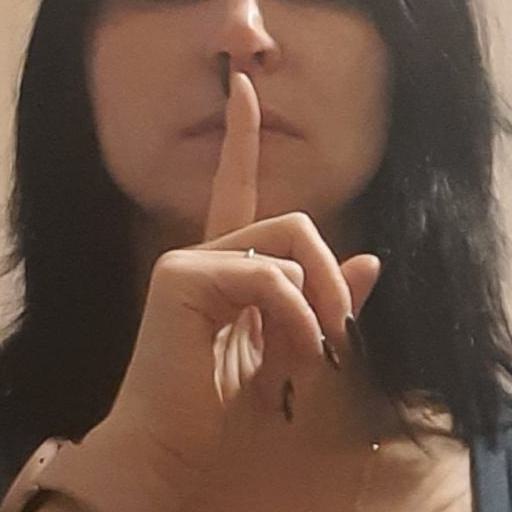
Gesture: mute